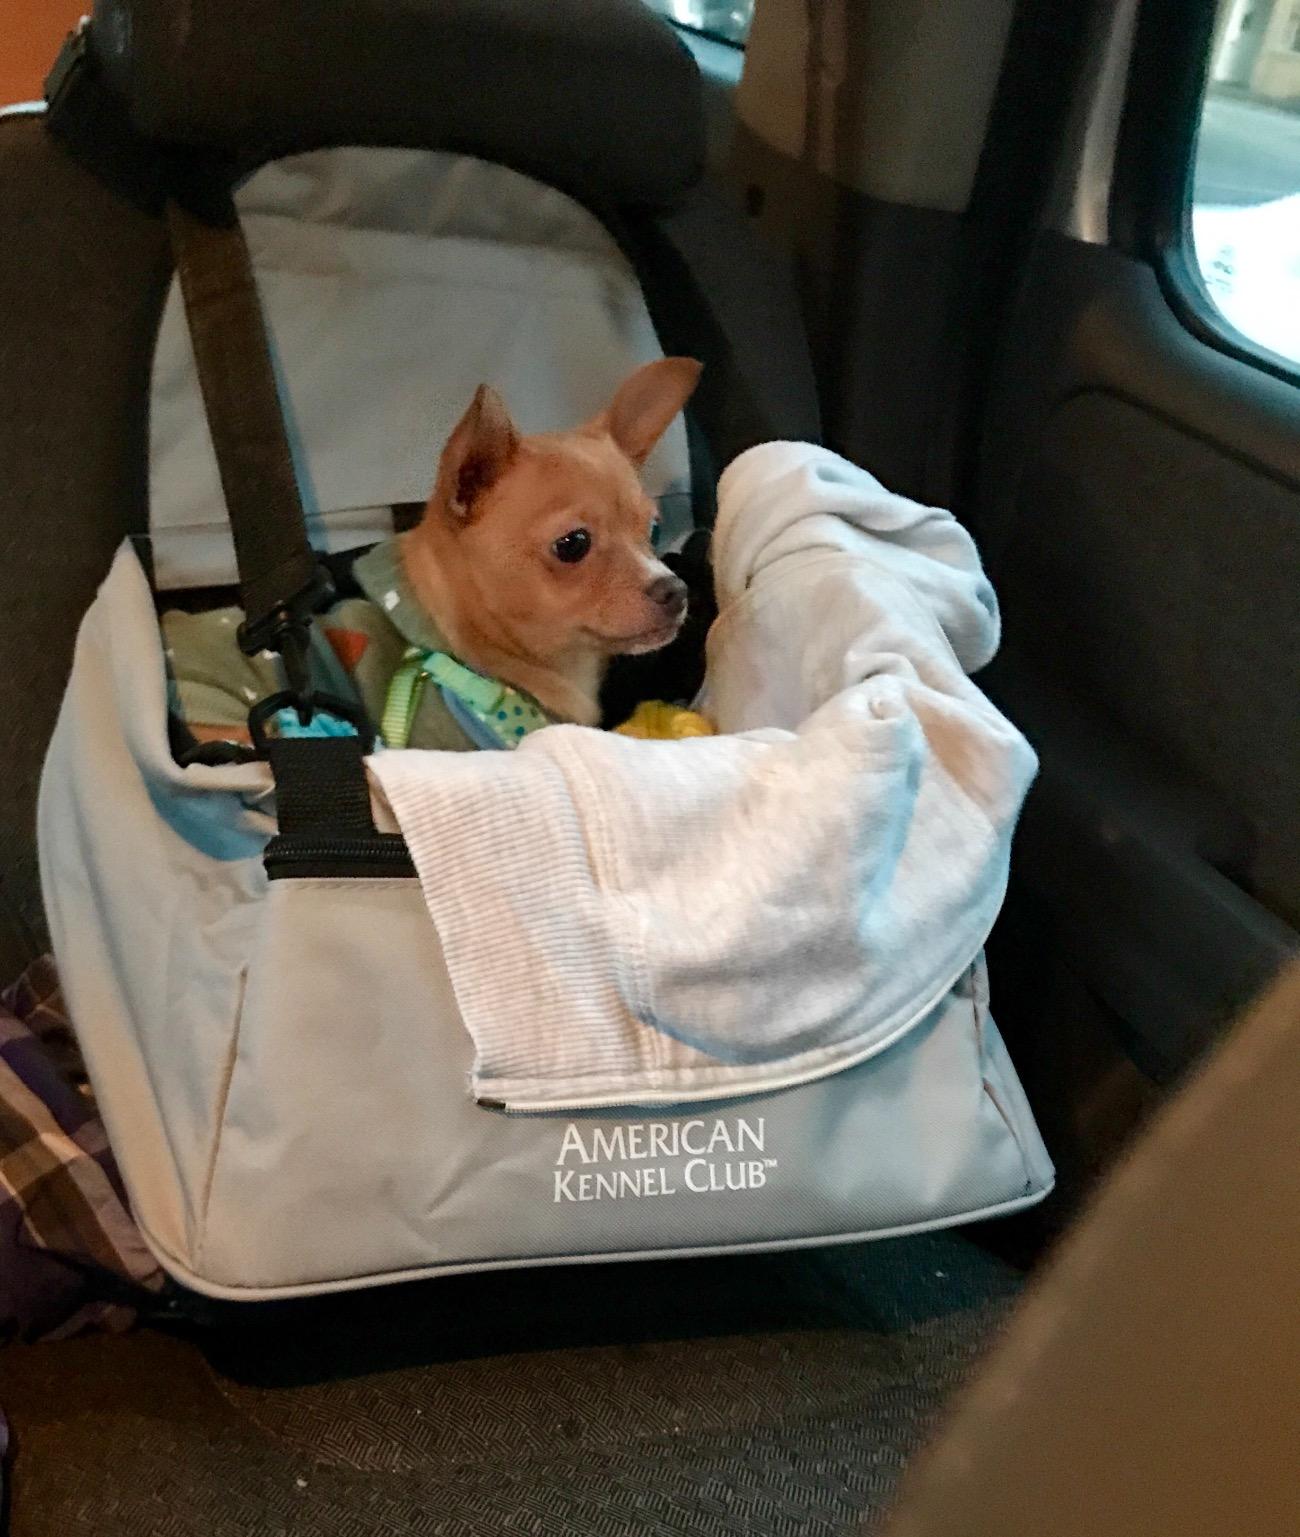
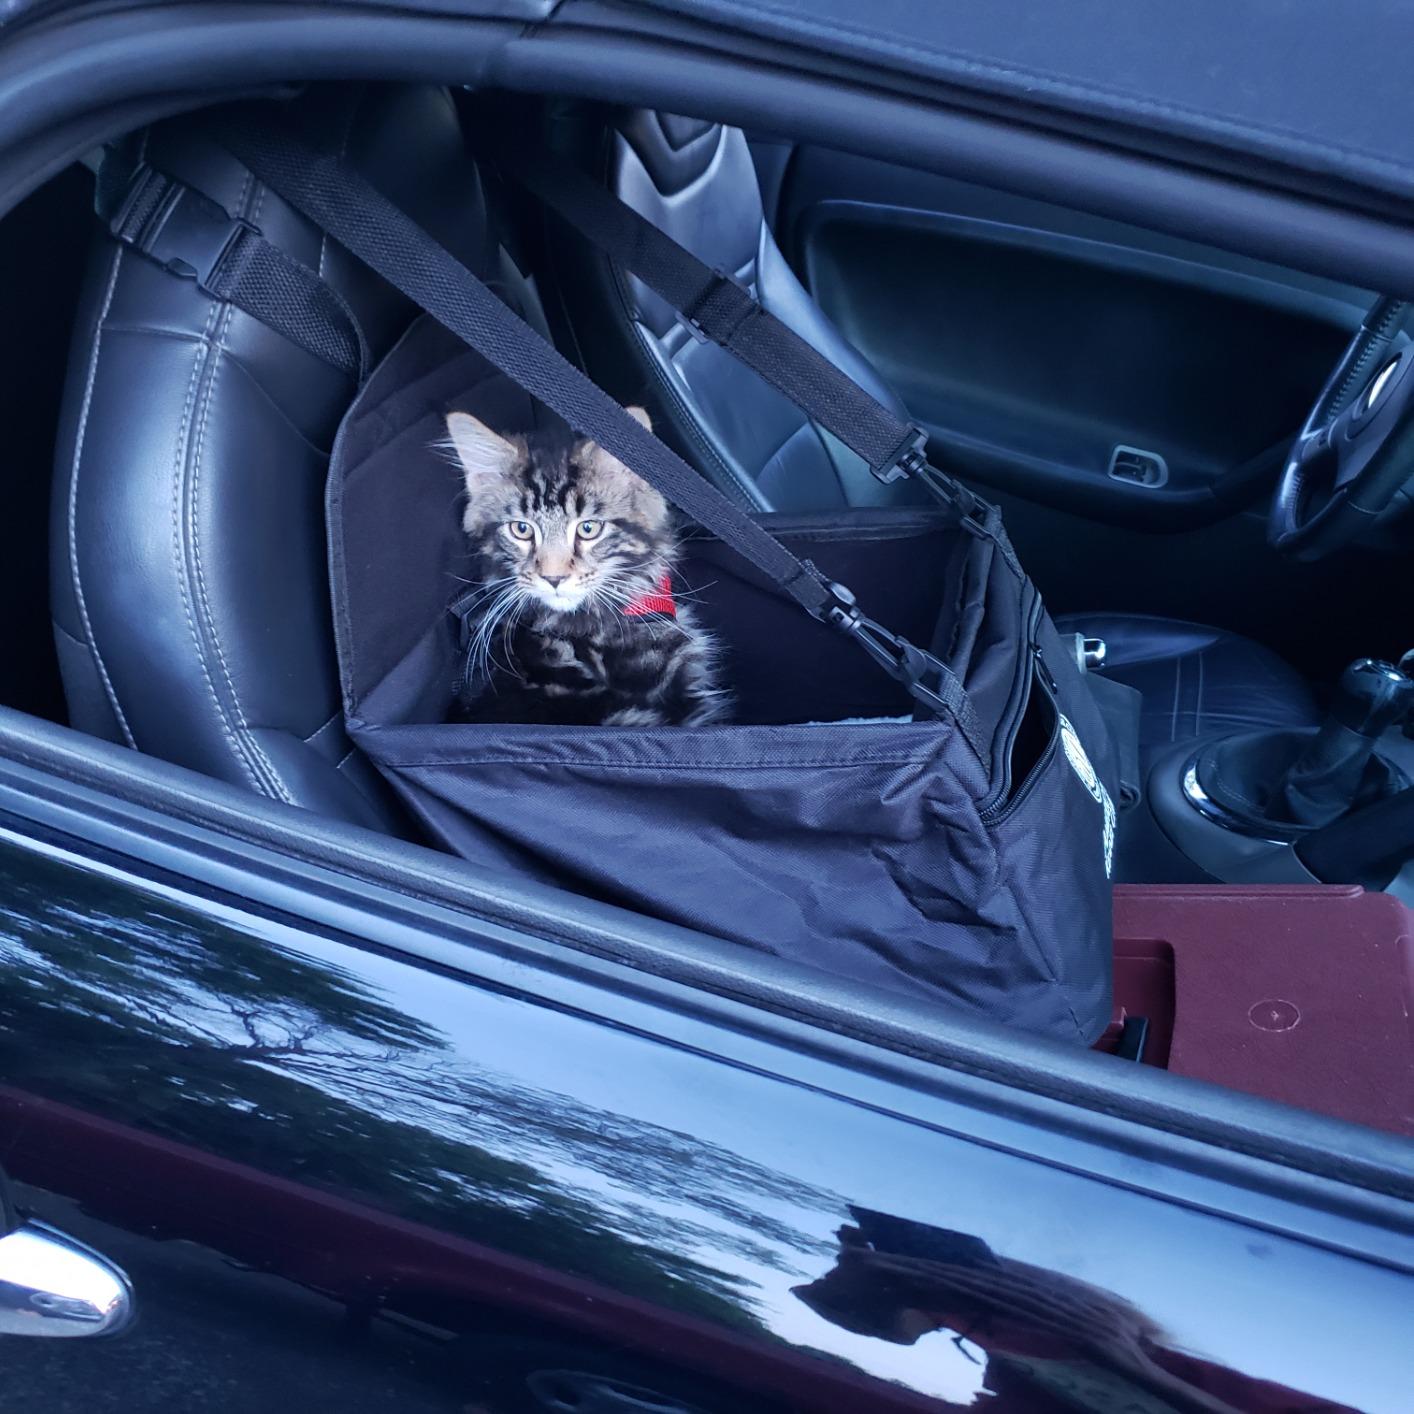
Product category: items_kennel
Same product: no